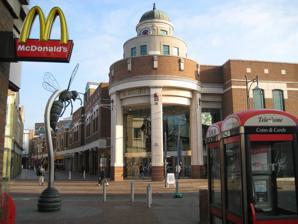
Country: United Kingdom
Year built: 1992
Shopping mall in Hertfordshire, England atria Watford Location Watford, Hertfordshire , England Coordinates 51°39′19″N 0°23′39″W / 51.65528°N 0.39417°W / 51.65528; -0.39417 Opening date 1992 Previous names The Harlequin Intu Watford Developer Intu Properties Management Michael Stevens Owner Global Mutual (93%), Watford Borough Council (7%) Architect Chapman Taylor Partners No. of stores and services Over 145 Total retail floor area 107,000 m 2 (1,150,000 sq ft) No. of floors 7 (inc. Parking) Parking 2050 + 3000 (Watford Council) in Watford Website www .watford-shopping .co .uk Atria Watford is a shopping centre in the middle of Watford, Hertfordshire , England. It opened in June 1992 as the Harlequin Shopping Centre . The centre was rebranded as intu Watford in 2013 following the renaming of its parent Capital Shopping Centres Group as Intu Properties . It received its current name in March 2021 by the new owners, Global Mutual. The building is glass roofed with symmetrical malls. The anchor stores of the centre were branches of John Lewis (known as Trewins until rebranding in 2001) and Debenhams , until their closure in 2020. Apple Store , Marks & Spencer , Zara and Next continue to operate in the centre. History In 1962 there were discussions about development of the site with the plans including a ten-pin bowling alley and 130 flats. The Sainsbury's store on Queen's Road was bought and demolished (1983) to create space for the centre and a warehouse. During the development of the centre, listed high street buildings were renovated and Queen's Road was maintained as a pedestrian cross route through the town. The shopping centre was named and opened by Harlequin Enterprises Ltd (founded 1987, dissolved 2000 ) in 1990. The name was a winning entry to a local competition; according to the Watford Observer , the name was probably a reference to the nearby railway line , at the time branded the "Harlequin line" as it passed through Harlesden and Queen's Park . Watford Council extended a resident parking permit scheme in 1996 to deal with the parking congestion that had arisen since the opening of the centre. Intu Properties purchased the adjoining Charter Place shopping centre from Watford Borough Council in April 2013. Planning permission was granted in 2014 for Charter Place to be demolished, to make way for a new mixed-use scheme which comprises 16 retail units, a new department store, 11 restaurants and a 9 screen Cineworld cinema, one of which is a high definition IMAX , which will be integrated into the main Intu Watford centre. Demolition work began in November 2015. On September 27, 2018 Debenhams opened a new 86,000 sq ft store in the extension, featuring its first redesigned beauty hall. The 400,000 sq ft extension has increased the total size of the shopping centre to 1.15 million sq ft, making it number 18 in the list of the UK biggest retail destinations . The open plan mall of the Harlequin, in the year 2007 The same area in 2016 Following Intu Properties plc entering administration in June 2020, a subsidiary of the company called Intu SGS received funding to take full control of the centre along with Lakeside, Victoria Centre and Braehead. The transfer from Intu to Intu SGS is expected to take place by the end of 2020, and will involve Global Mutual becoming asset manager of the centres and Savills serving as property manager. On 4 March 2021, new owners Global Mutual announced the renaming of the centre to atria Watford. It is named after the skylights spanning its roof. This announcement caused controversy, with calls to revert the name to the Harlequin. References